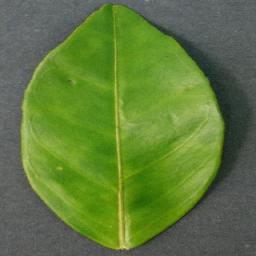
Label: Orange___Haunglongbing_(Citrus_greening)